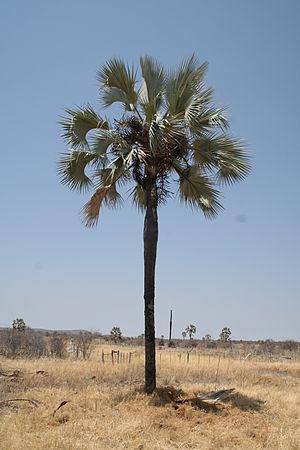
Hyphaene petersiana est une espèce de palmier du genre Hyphaene de la famille des Arecaceae, originaire d’Afrique.